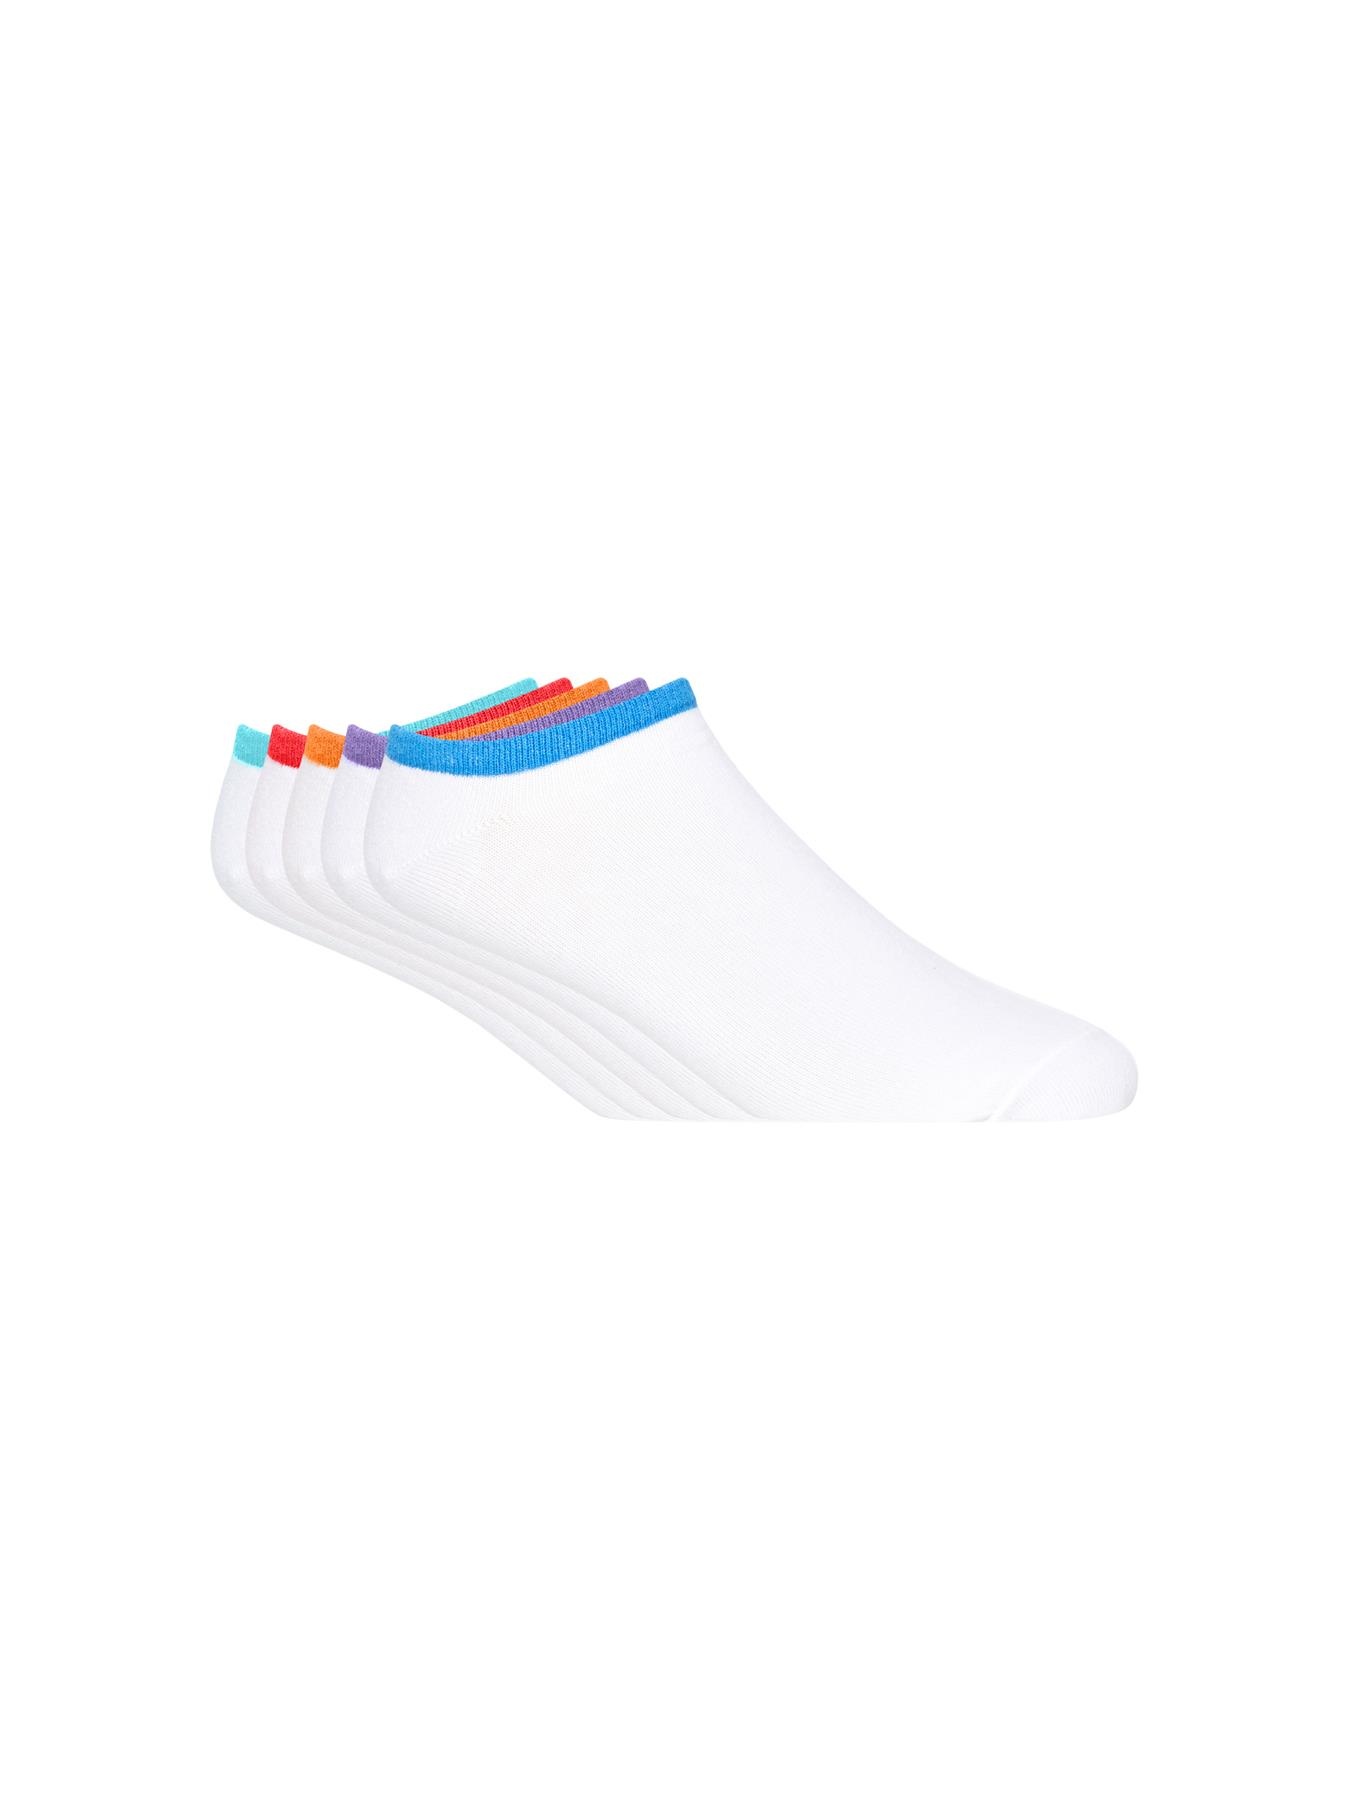
Men's Melek Trainer Liner Socks White
Bench Bench Melek Trainer Liner Socks Assorted Material Composition : 80% Cotton for breathability 18% Polyamide for durability 2% Elastane for stretch Design Features : Assorted colours for versatility Low-profile trainer liner style Ribbed cuffs for a secure fit Comfort and Fit : Soft and breathable Stretchy for a comfortable fit
Brand: Clearance
Category: Apparel & Accessories > Clothing > Socks > Sneaker Socks